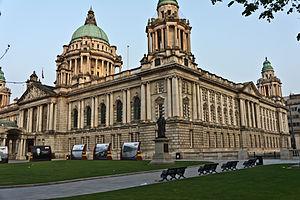
L’historicisme est un courant artistique puisant ses sources et son inspiration dans le passé, tout en privilégiant une approche rationnelle. L'historicisme se développa tout au long du XIXᵉ siècle jusqu'à l'entre-deux-guerres.